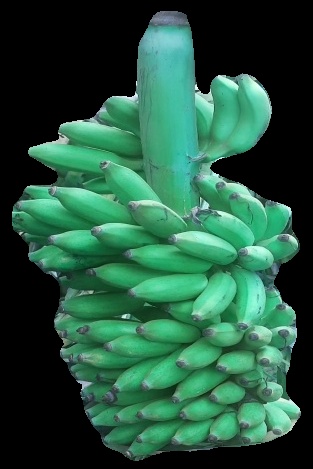
Variety: elakki-bale
Grade: grade1